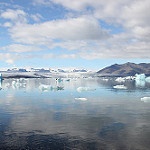
Scene: Outdoor